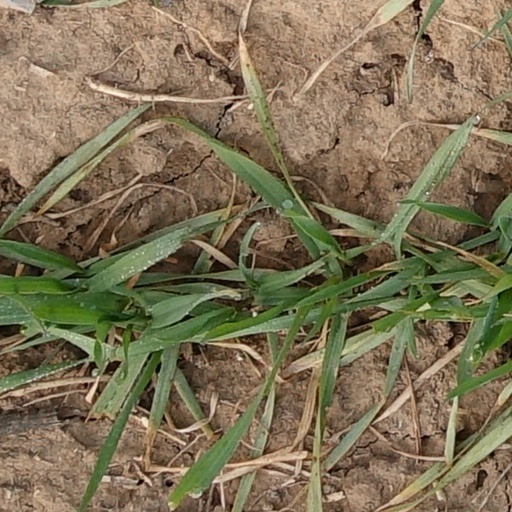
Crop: wheat